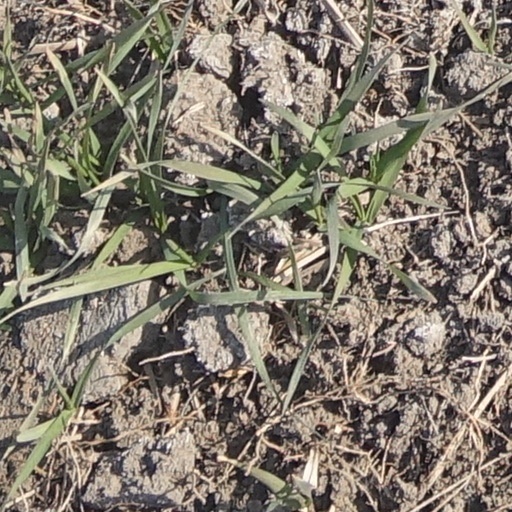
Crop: wheat